Bob Neuenschwander

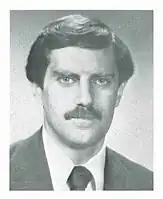
Official portrait, 1983

Robert William "Bob" Neuenschwander (July 4, 1948 – April 13, 2022) was an American businessman and politician. He served as a member of the Minnesota House of Representatives between 1983 and 1991 for the Democratic Party.